Potato Corner

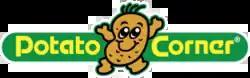
Former logo used until 2023, but still used in their packaging.

Potato Corner was founded by Jose Magsaysay Jr., Ricky Montelibano, Danny Bermejo and George Wieneke in 1992. Montelibano is Magsaysay's brother-in-law and was the first to introduce flavored popcorn to the Philippines. Although he had been working for a local Wendy's for nine years, Magsaysay needed to support his family and came up with the idea of flavored fries, based on Montelibano's business. They had to borrow money to raise the starting financial capital of (US$ , equivalent to in 2021). Magsaysay left his management job at Wendy's and the first Potato Corner, a cart in Mandaluyong, opened in October 1992. Within thirty days, all of them were able to pay back their loans.